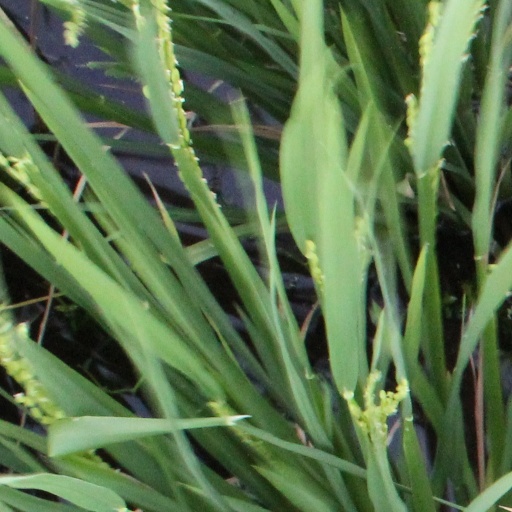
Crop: rice